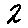
Label: 2